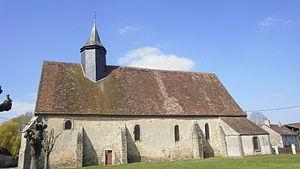
eglise Saint Maurice façade sud
Vareilles est une ancienne commune française, située dans le département de l'Yonne en région Bourgogne-Franche-Comté, devenue, le 1ᵉʳ janvier 2016, une commune déléguée de la commune nouvelle des Vallées-de-la-Vanne.